RSS

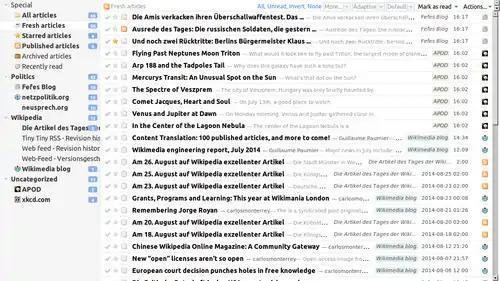
User interface of an RSS feed reader on a desktop computer

When retrieved, RSS reading software could use the XML structure to present a neat display to the end users. There are various news aggregator software for desktop and mobile devices, but RSS can also be built-in inside web browsers or email clients like Mozilla Thunderbird.